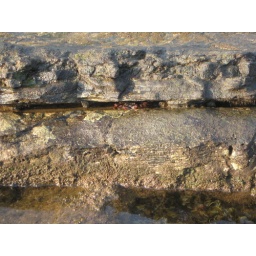
A crab hiding in a rock crevice. You can just see its red legs and claws.